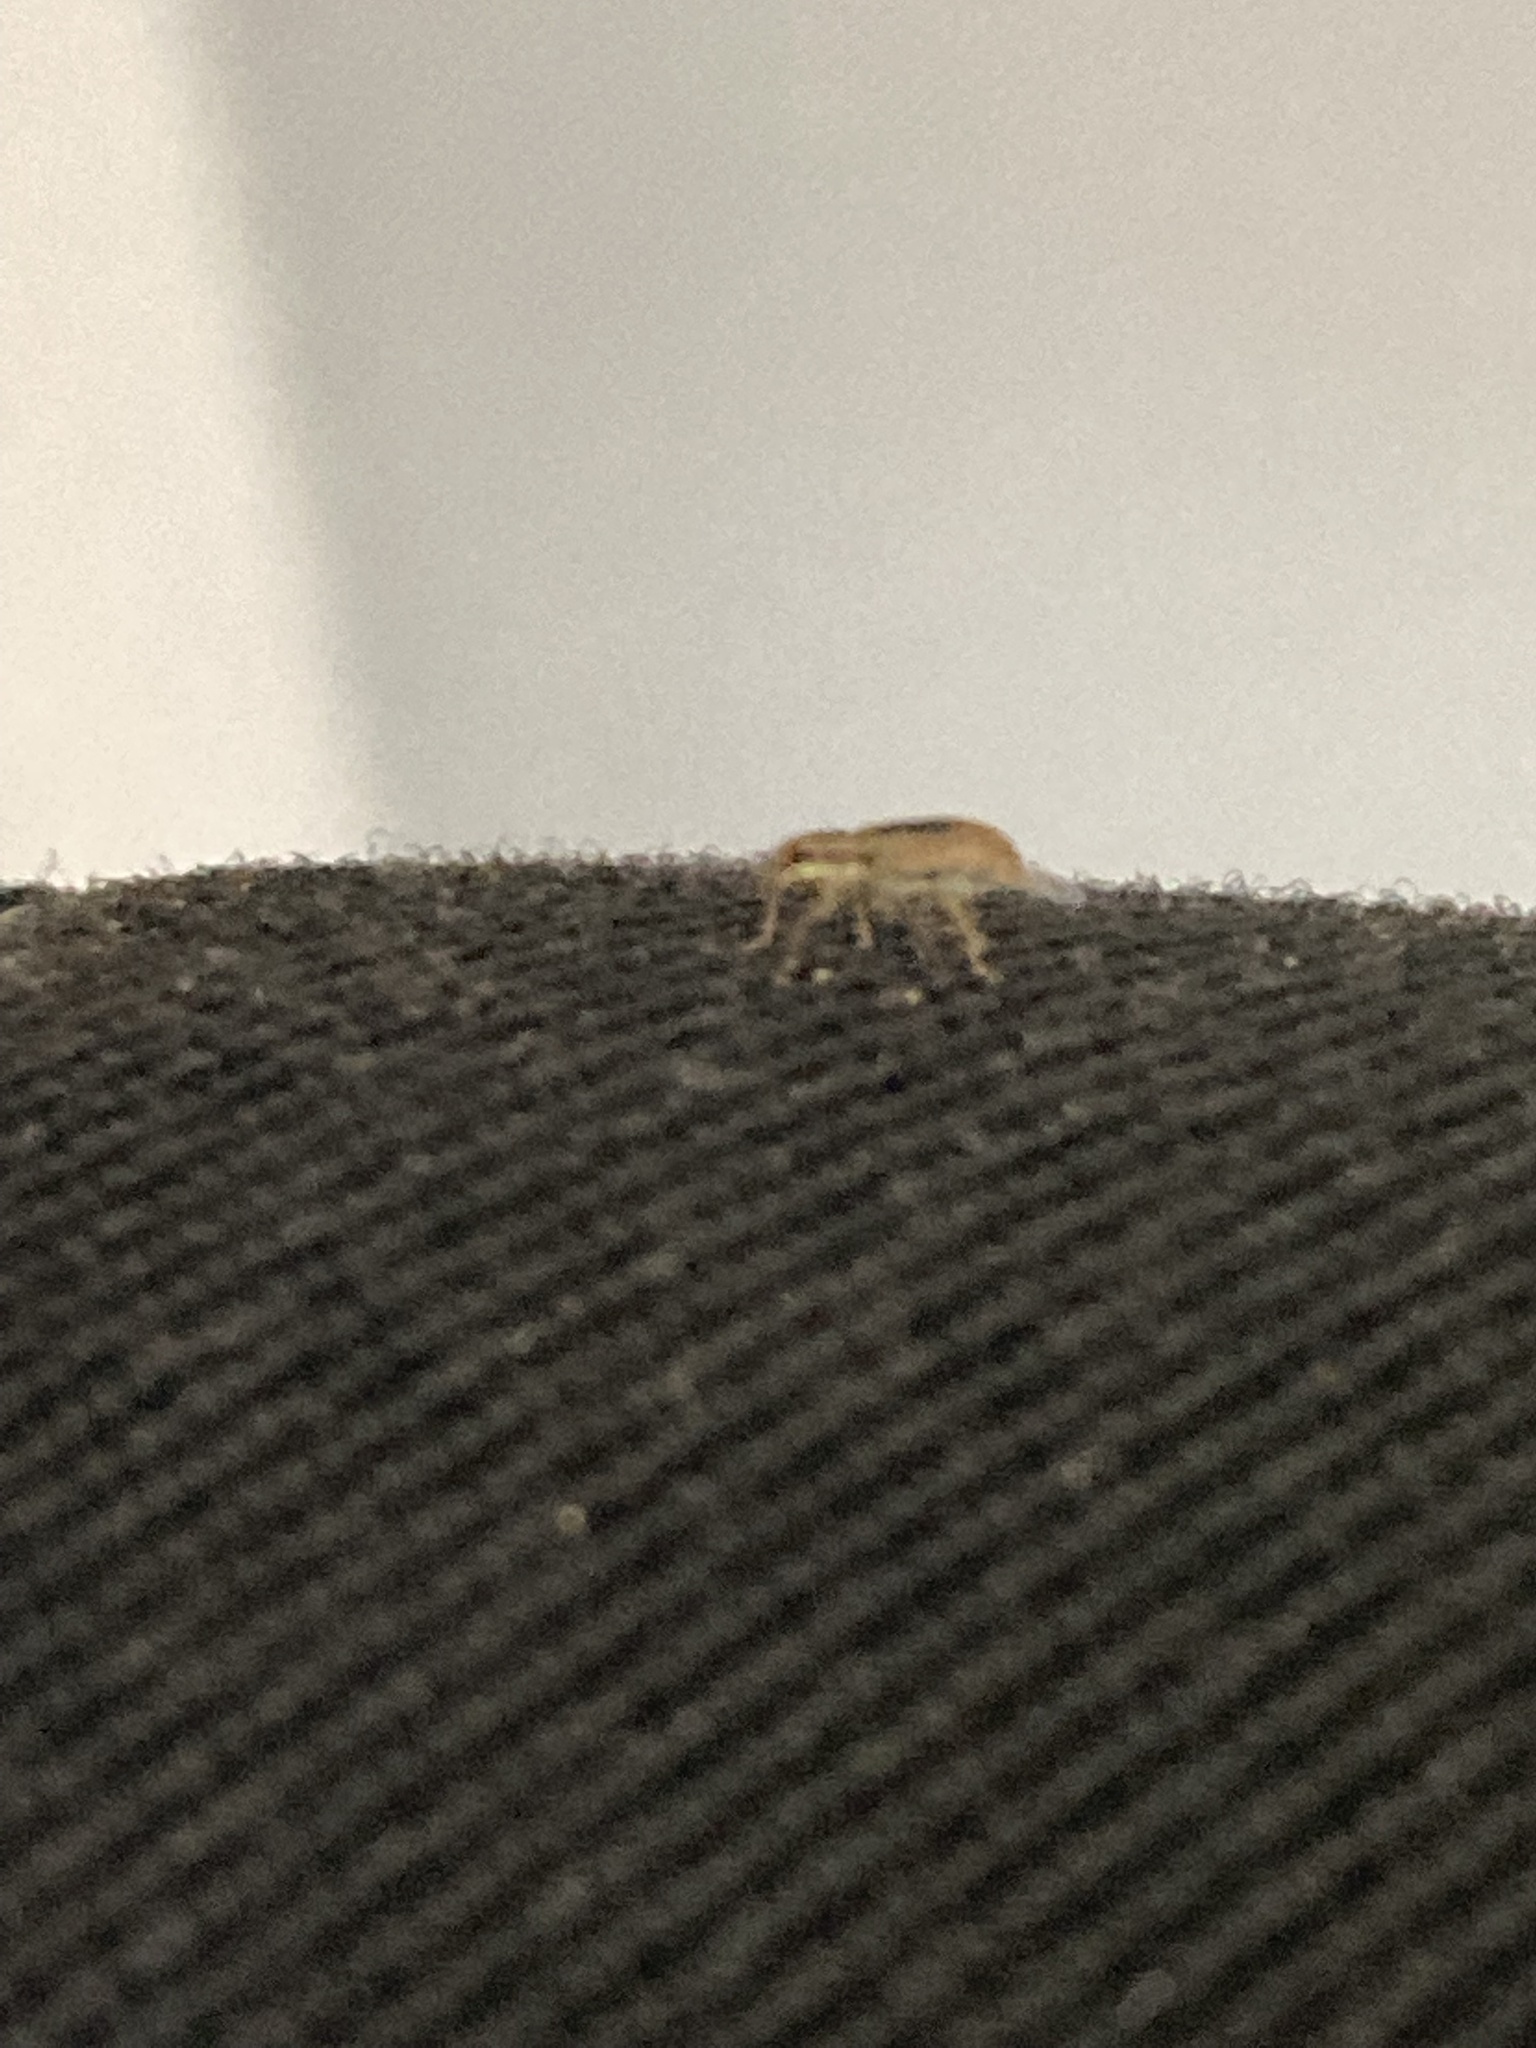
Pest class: pea_leaf_weevil